Dominique Dunne

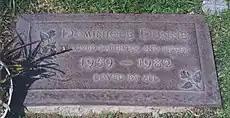
Headstone of Dunne's grave

Dunne's first role was in the 1979 television film, "Diary of a Teenage Hitchhiker". She then got supporting roles in episodes of popular 1980s television series, such as "Lou Grant", "Family", "Hart to Hart," and "Fame". Dunne also had a recurring role on the comedy-drama television series, "Breaking Away," and she also appeared in several other television films.